Describe the emotion expressed in this image:  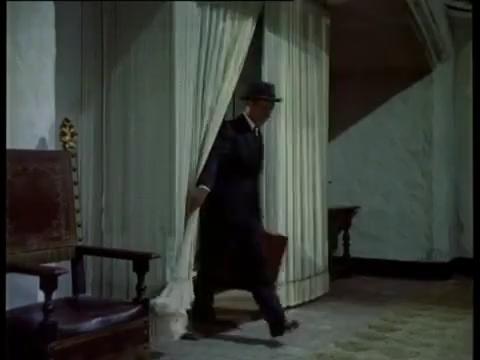
This person displays Suffering, valence and arousal with low intensity.